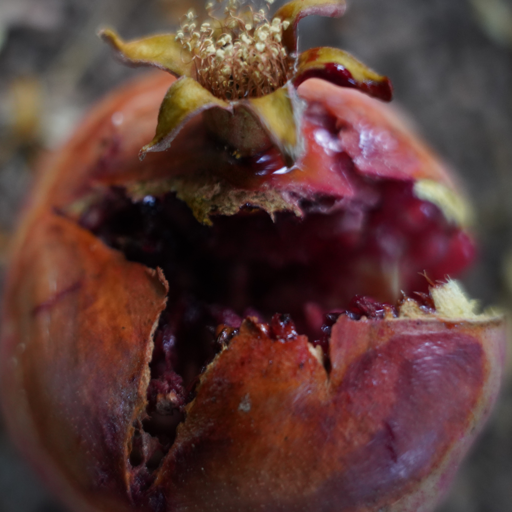
Label: Ectomyelois ceratoniae